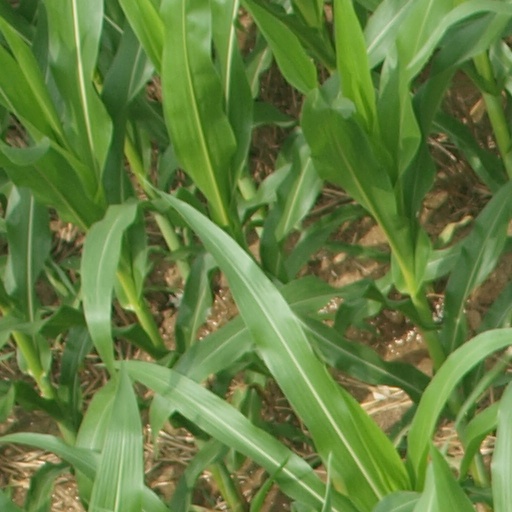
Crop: maize; corn